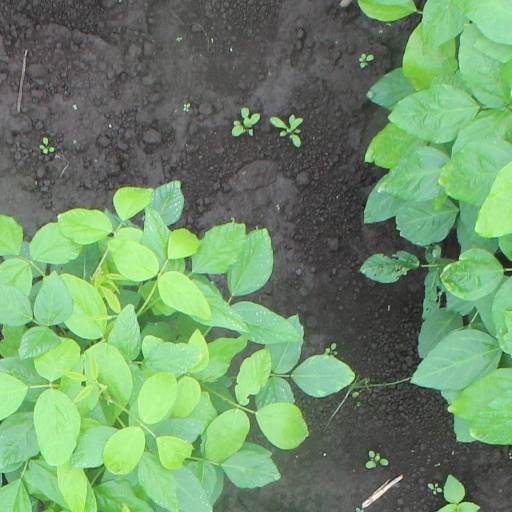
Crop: soybean